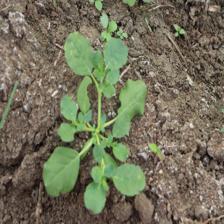
Label: BroadLeafWeed